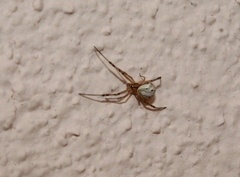
Species: Lactrodectus_hesperus